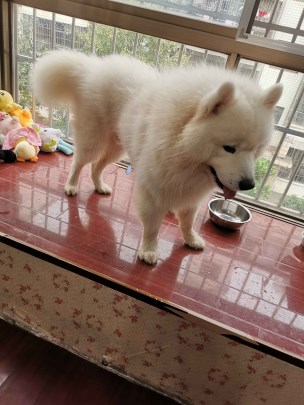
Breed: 2192-n000088-Samoyed